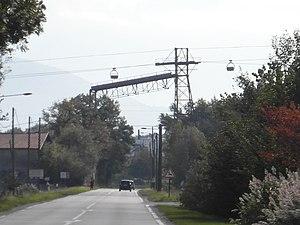
télébenne de Sassenage
Sassenage est une commune française située dans le département de l'Isère en région Auvergne-Rhône-Alpes.